Princes Highway

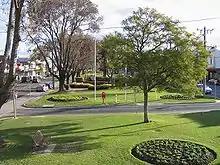
Princes Highway is picturesque in some towns, such as Gippsland’s Bairnsdale, where the median strip has been made a garden.

South of Waterfall the highway is paralleled by the Princes Motorway (national route M1) to the top of Bulli Pass outside the city of Wollongong, which carries the majority of traffic. The Princes Highway then enters the northern suburbs of Wollongong and the Illawarra region via the Bulli Pass, whilst Mount Ousley Road, which is designated as part of national route 1, bypasses Wollongong's northern suburbs to meet the Princes Highway at , and carries inter-city traffic. Where Mount Ousley Road enters Wollongong, the Princes Motorway branches off Mount Ousley Road, and parallels the highway through the suburbs of Wollongong to .